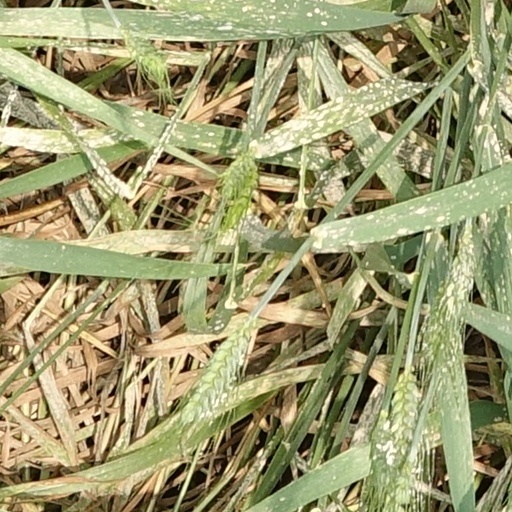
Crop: wheat